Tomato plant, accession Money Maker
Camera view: vertical (180 deg); turntable rotation: 270 degrees
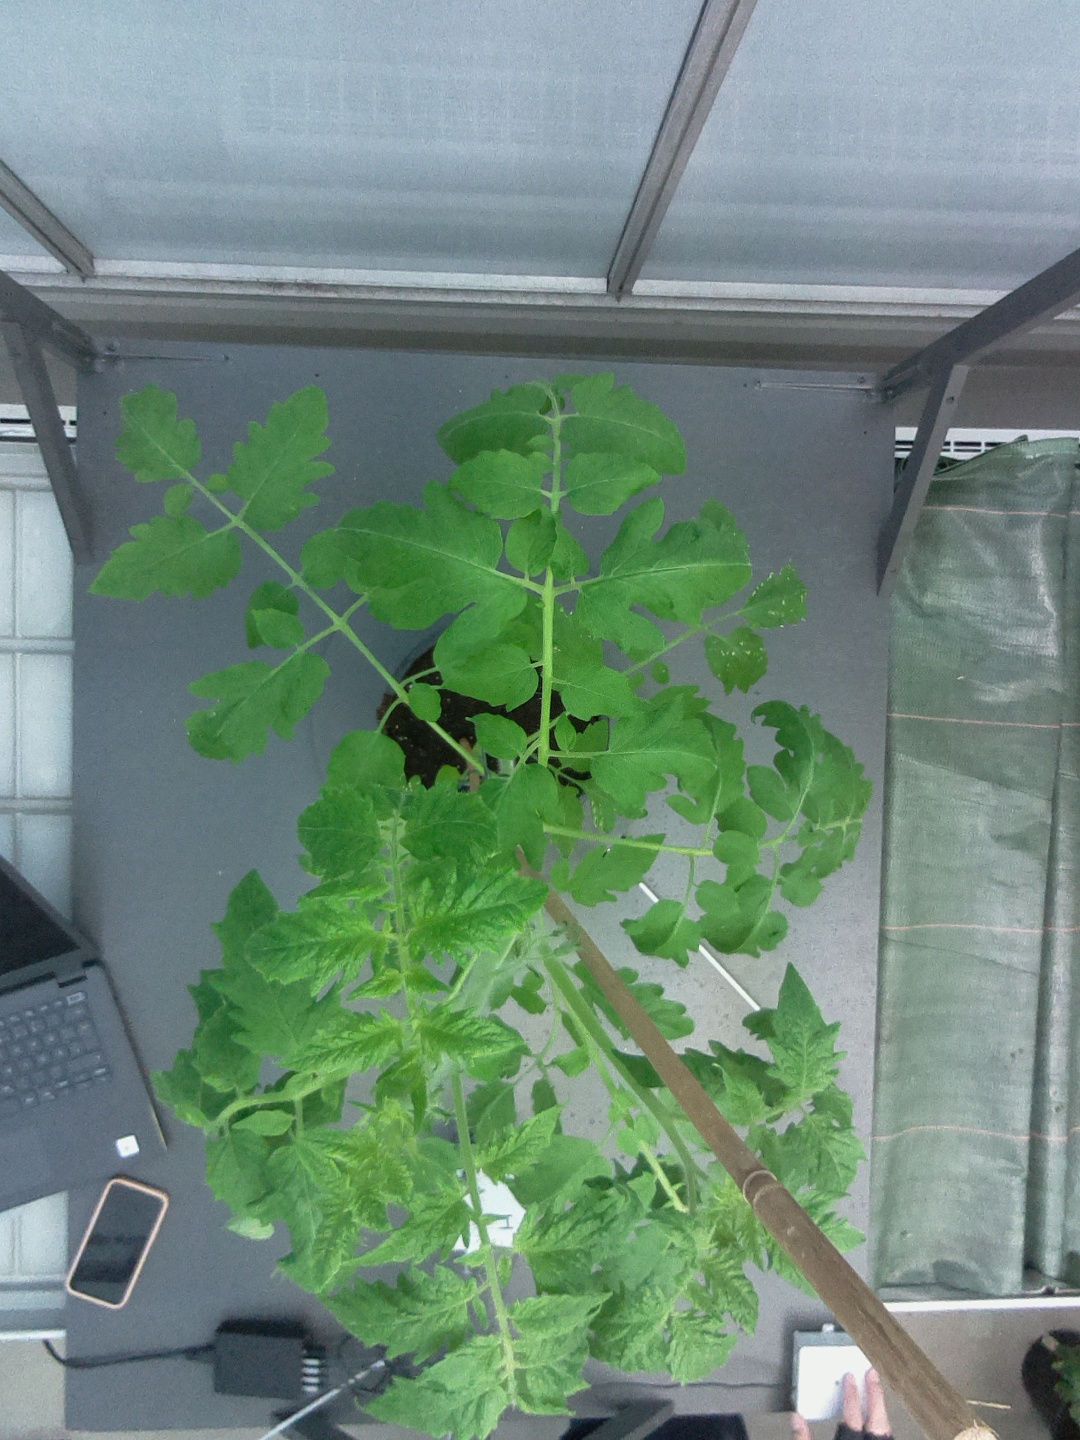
BBCH growth stage 60: First flowers open